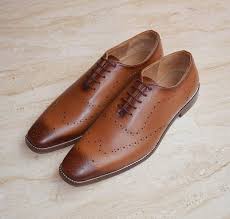
Label: Brogue